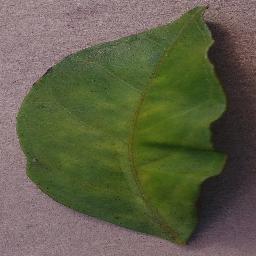
Label: Orange___Haunglongbing_(Citrus_greening)